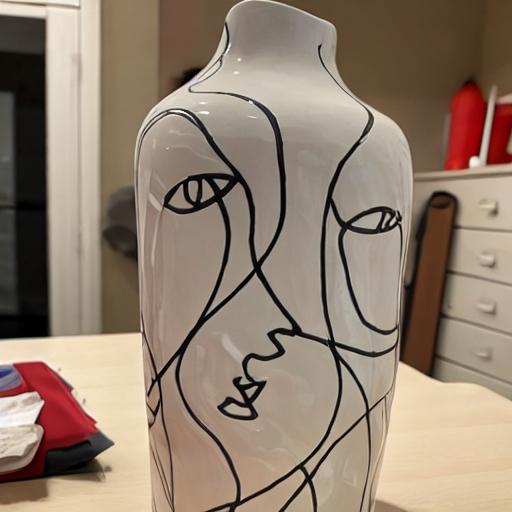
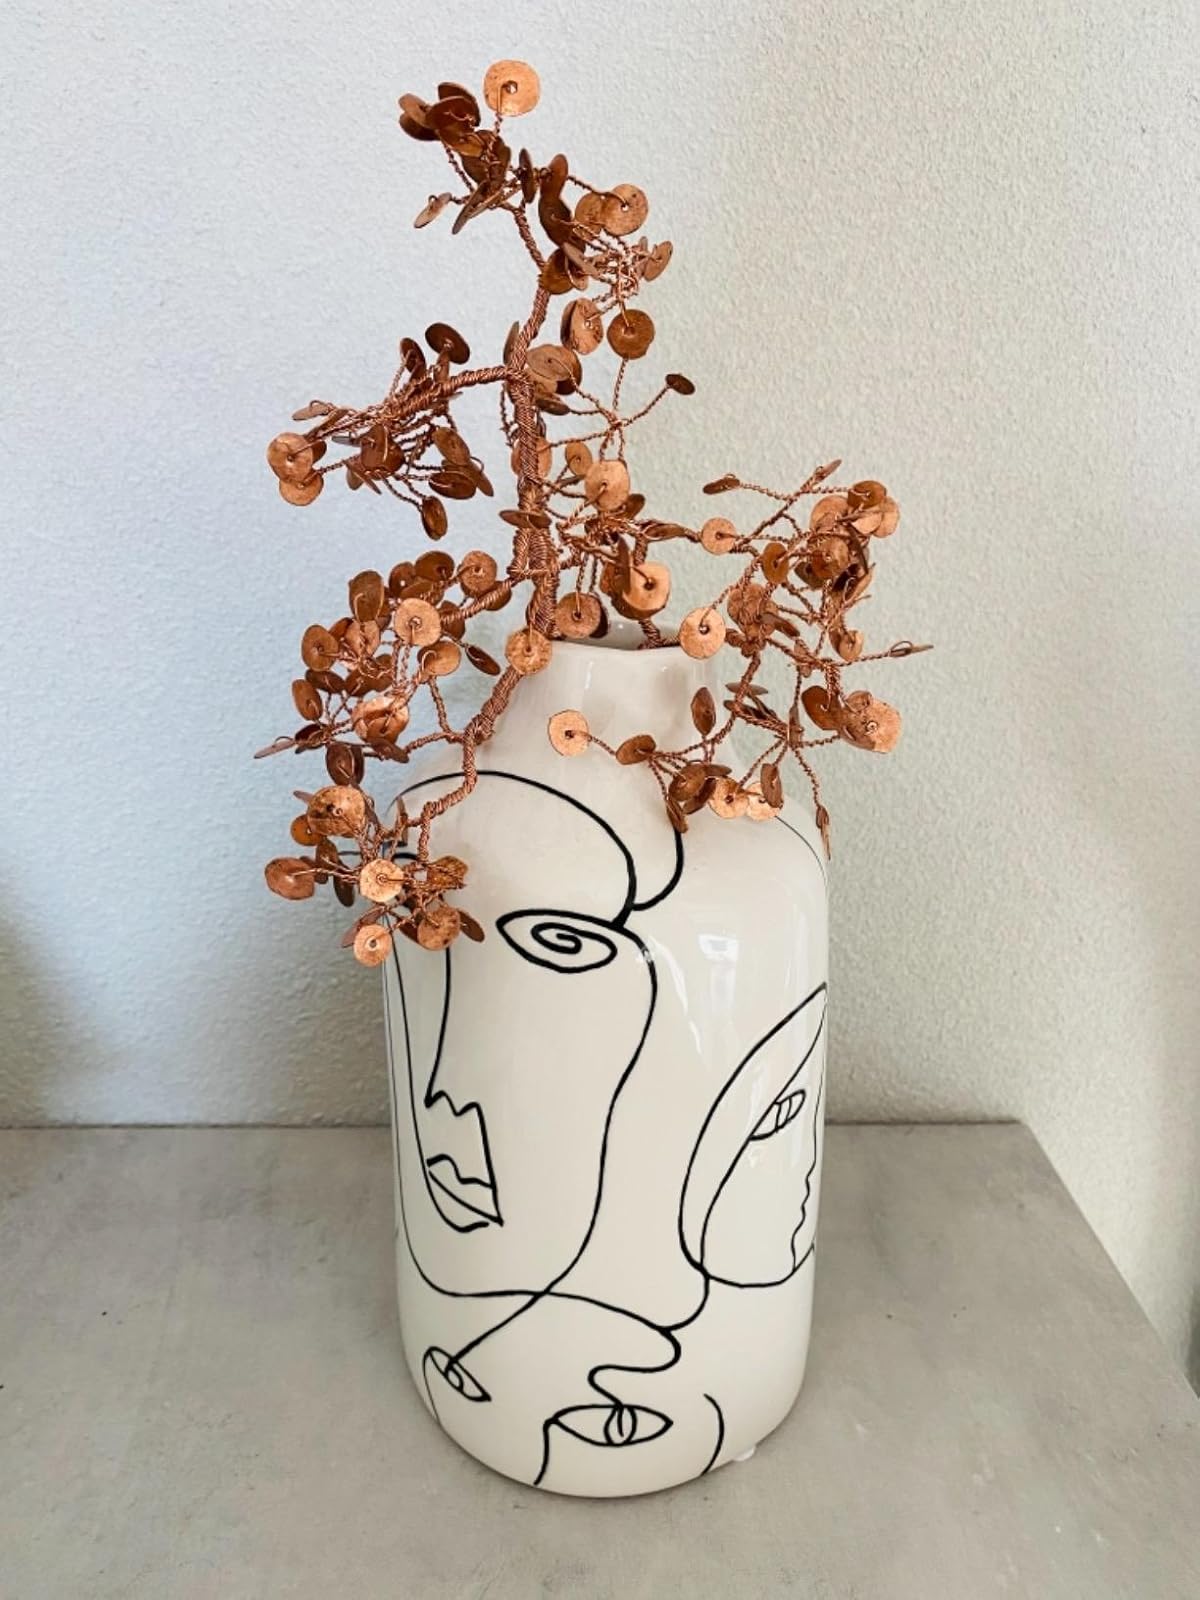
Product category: vase
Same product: no